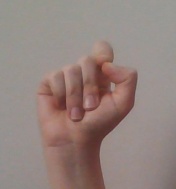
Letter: fa